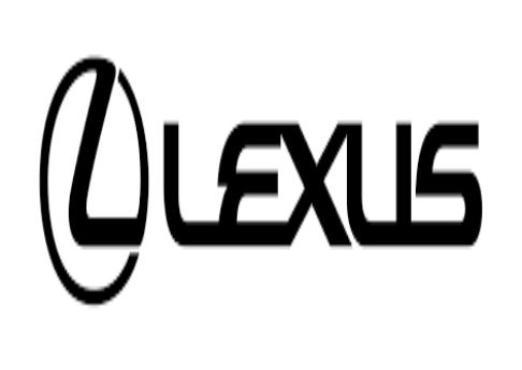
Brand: lexus-2
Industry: Transportation